Kuebiko

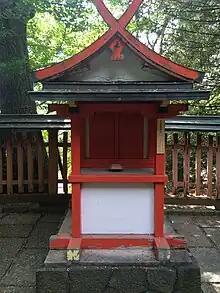
A shrine dedicated to Kuebiko

In the present day, Kuebiko is worshipped as the god of agriculture or scholarship and wisdom. The Kuebiko Shrine ("Kuebiko jinja" 久延彦神社), which is a subordinate shrine ("massha") of Ōmiwa Shrine in Sakurai, Nara, is dedicated to this deity.